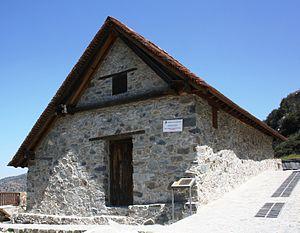
Les églises peintes de la région de Troodos sont un ensemble de dix églises byzantines chypriotes inscrites au patrimoine mondial par l'UNESCO.